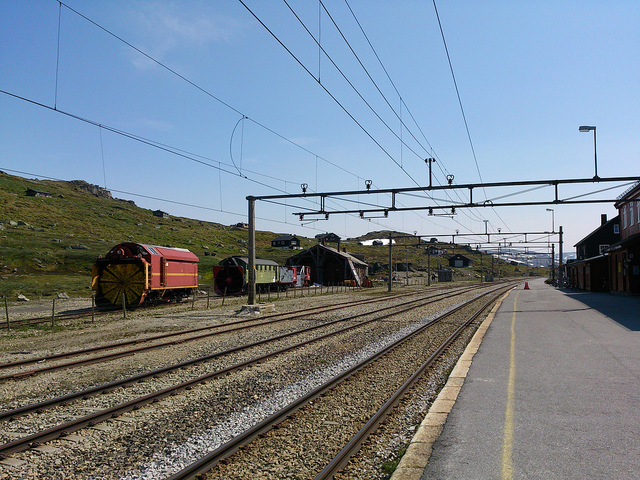
A train car traveling down train tracks next to a road.

A few rows of train tracks near a street.

Looking down the electric train tracks from a station

Multiple train tracks outside a station with wires overhead.

The train station is empty and no trains are on the tracks.